The Embalmer (1965 film)

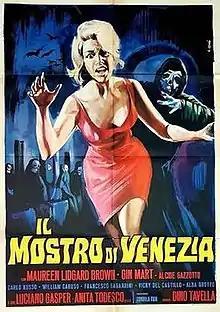

The Embalmer is a 1965 Italian "giallo" film directed by Dino Tavella, and starring Gino Marturano, Alcide Gazzotto, and Alba Brotto.